Lucky Luke

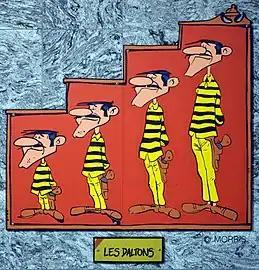
The Dalton gang

The chronology of the albums is deliberately murky, and in most albums no particular year is given. The villains and incidental characters based on real persons lived over most of the mid-to-late-19th century. For example, in the album "Daily Star", Lucky Luke meets a young Horace Greeley, prior to his moving to New York in 1831. Judge Roy Bean, who was appointed judge in 1882, appears in another album, and in another album yet, Lucky Luke takes part in the 1892 Coffeyville shootout against the Dalton gang. Lucky Luke himself appears unchanged in all stories.